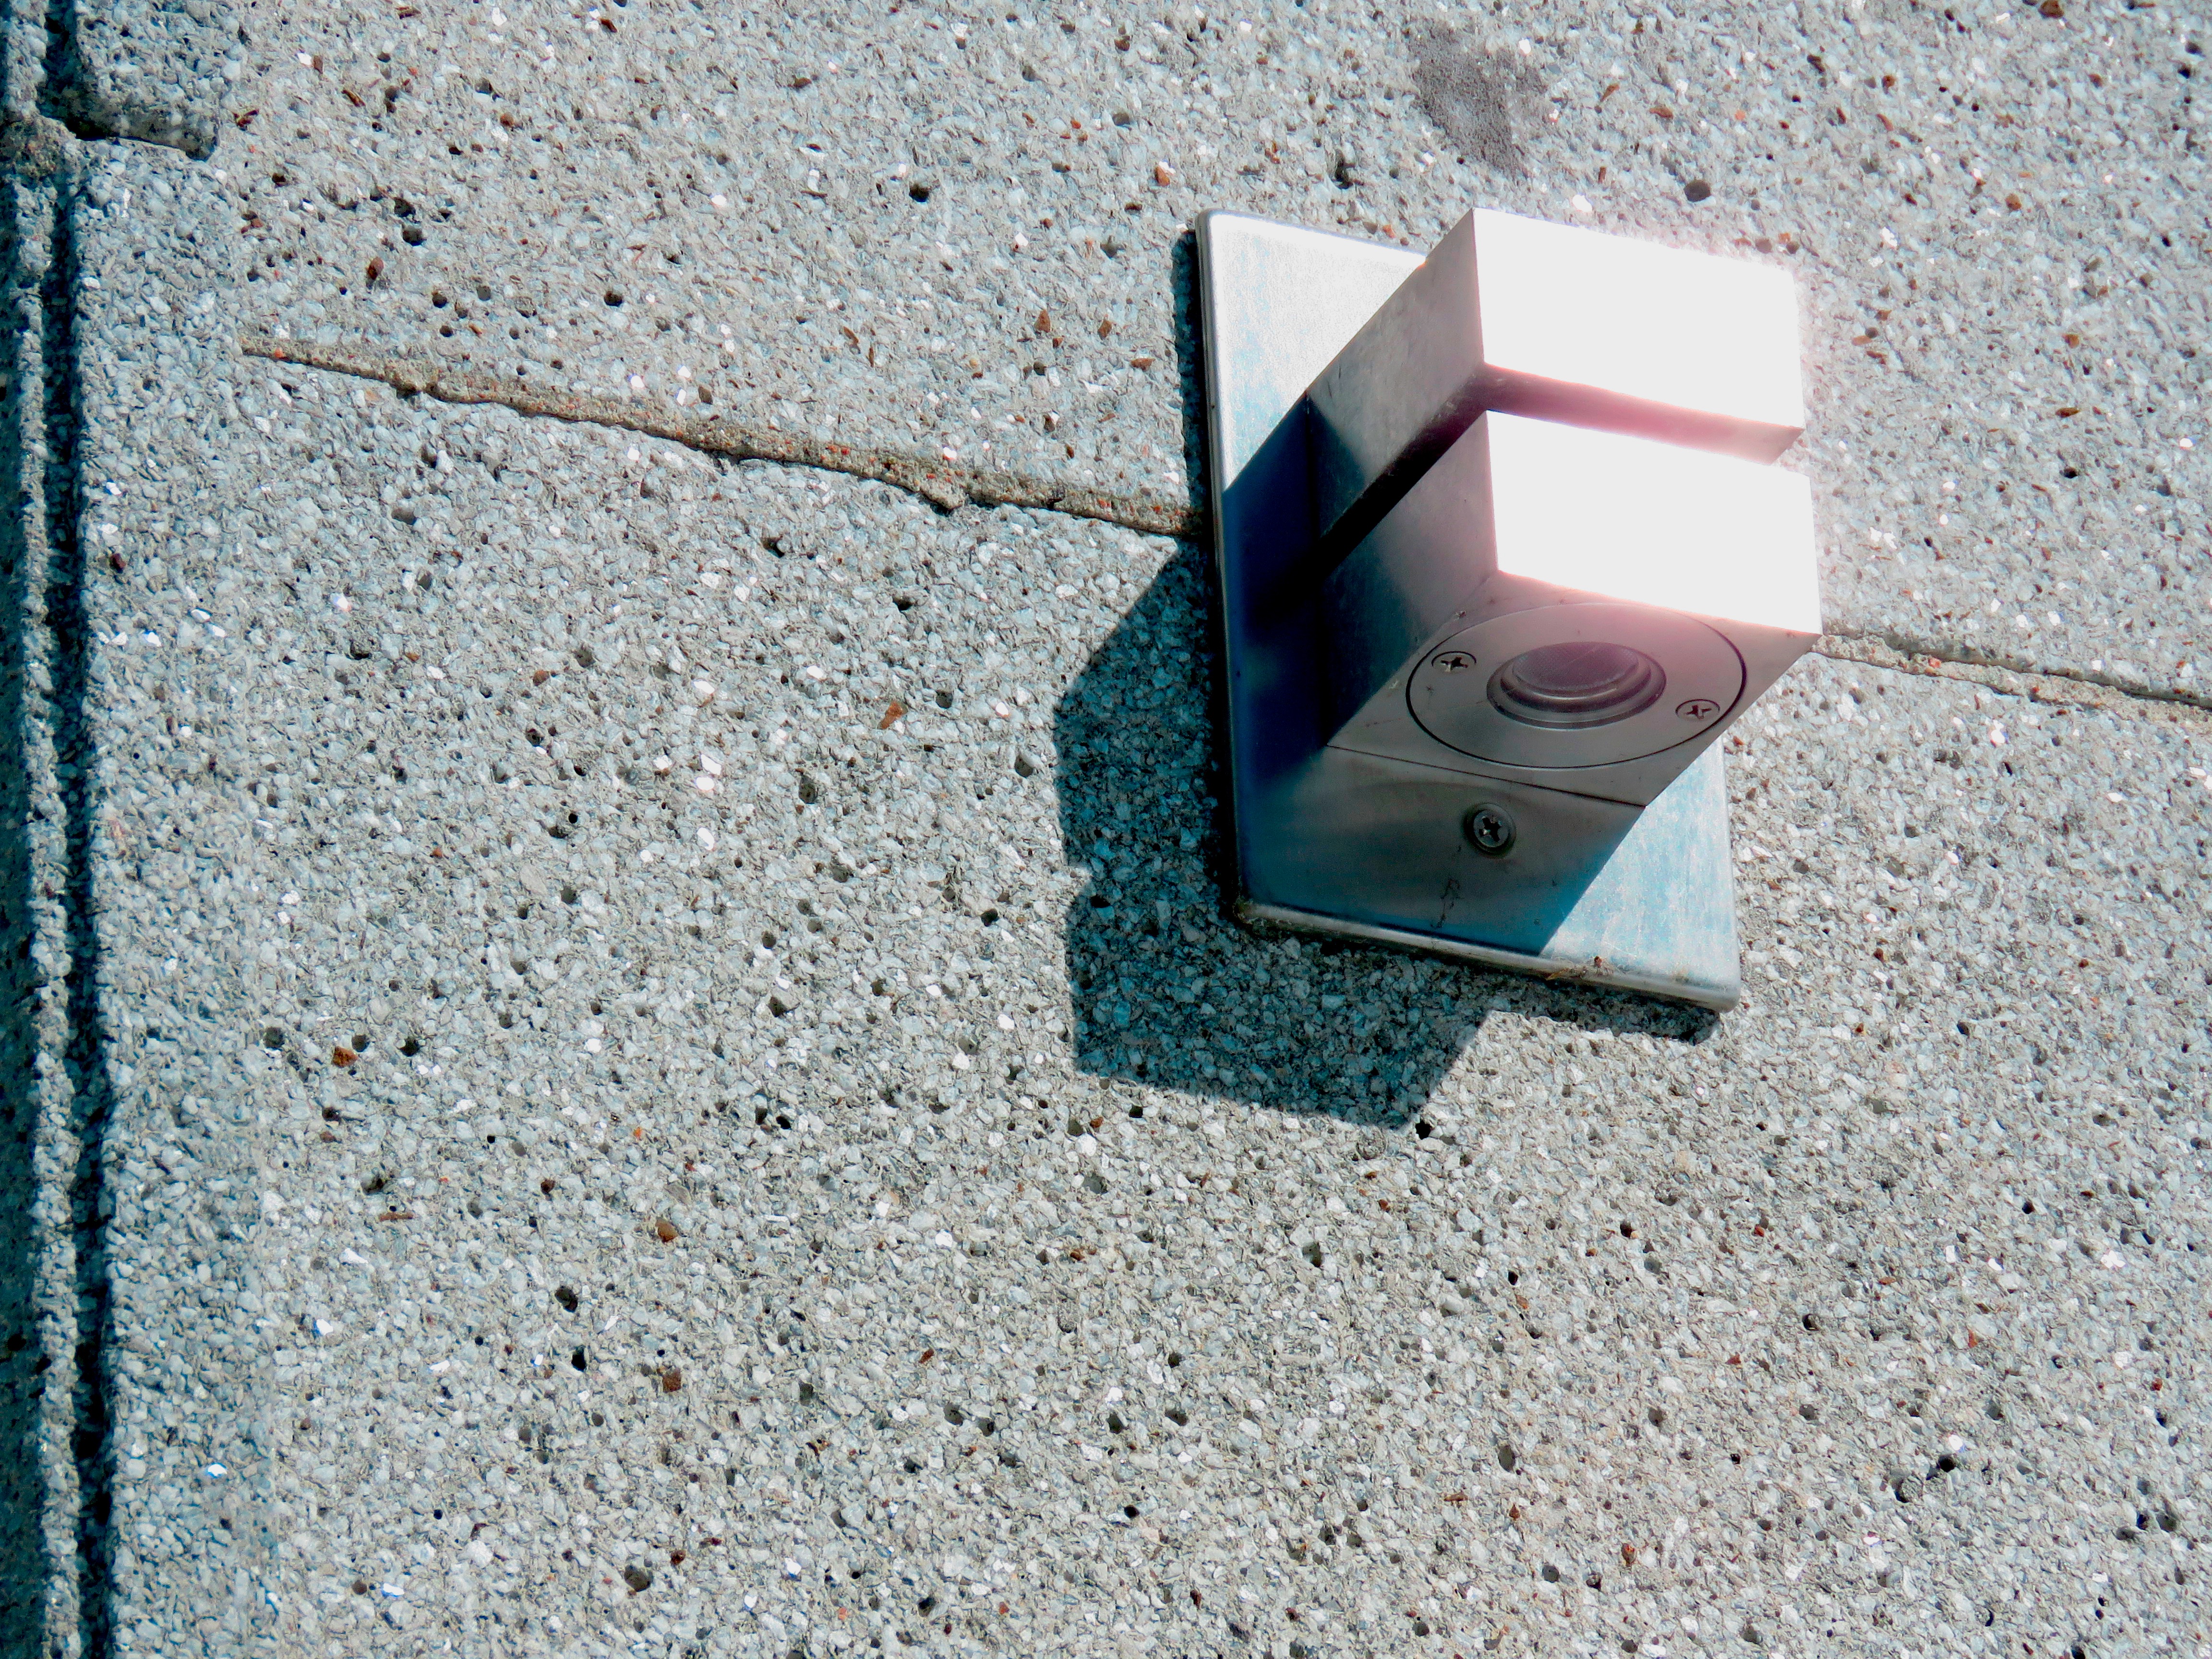
wing, floor, number, wall, blue, material, shape, flooring, road surface